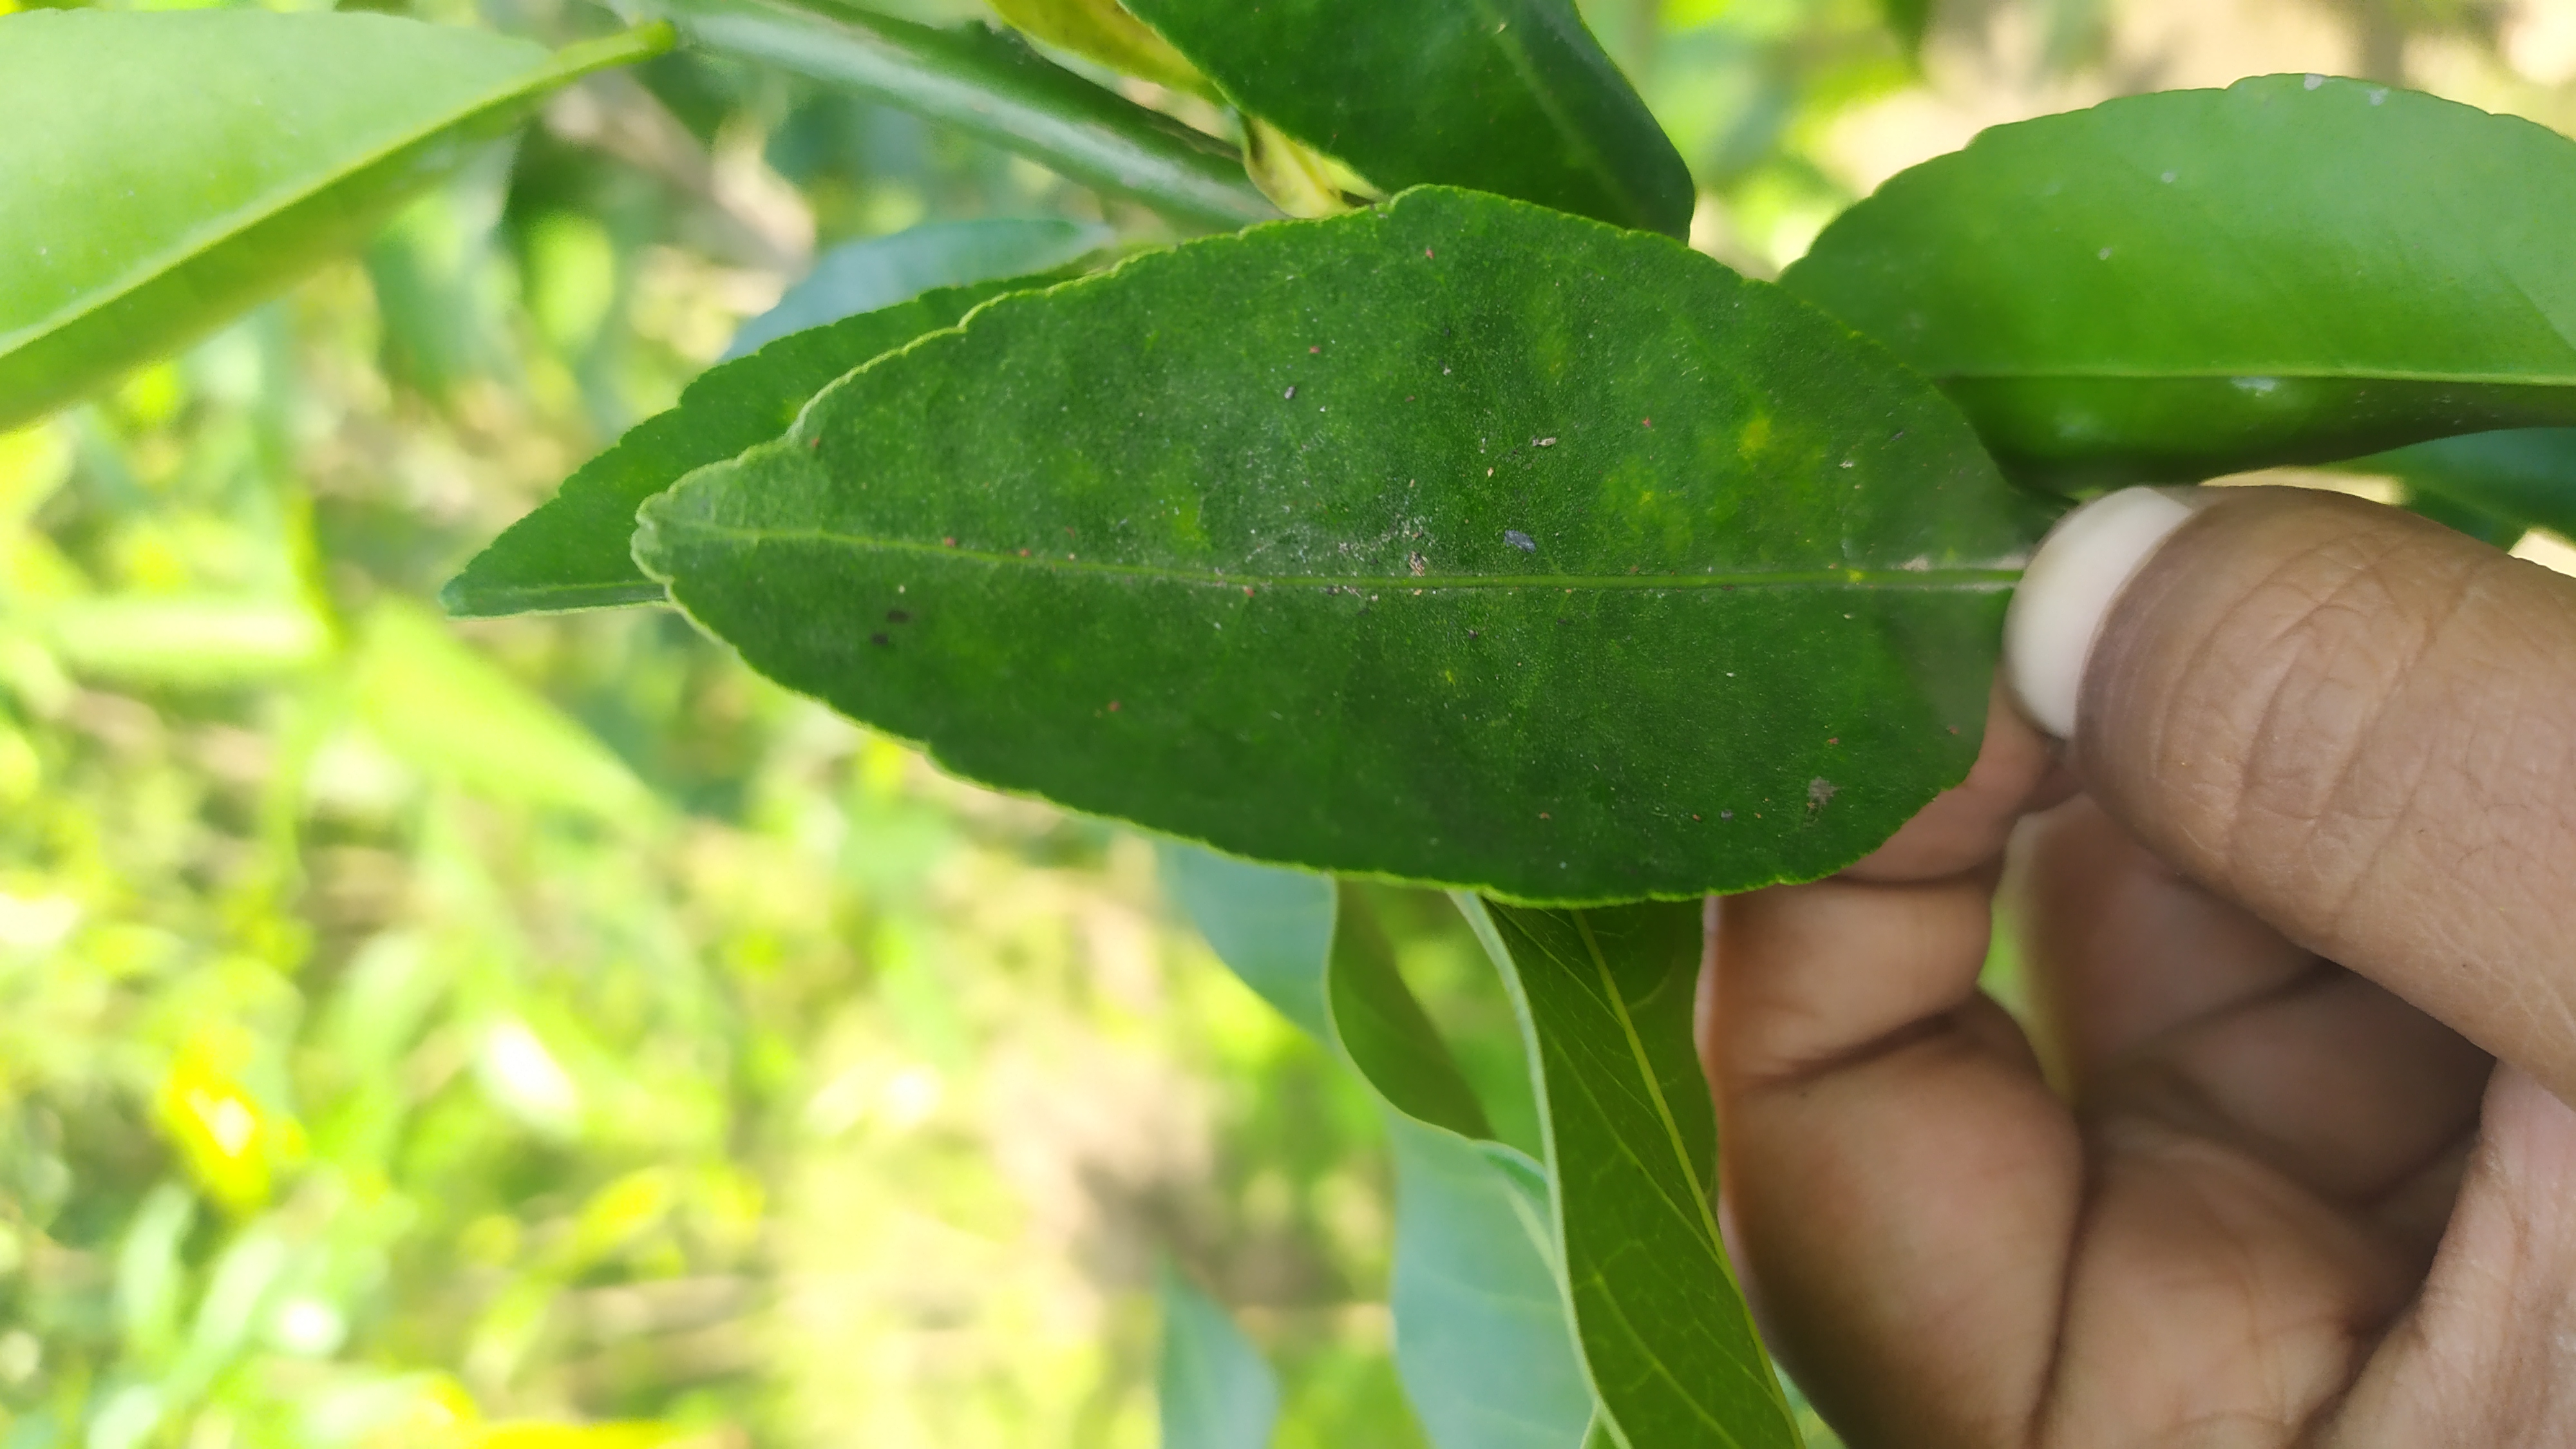
Mandarin leaf variety: Mandaring